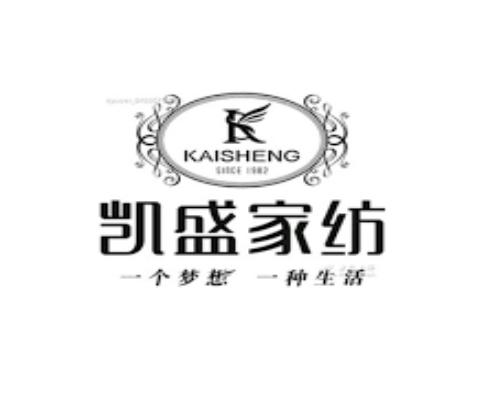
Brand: KAISHENG
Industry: Necessities